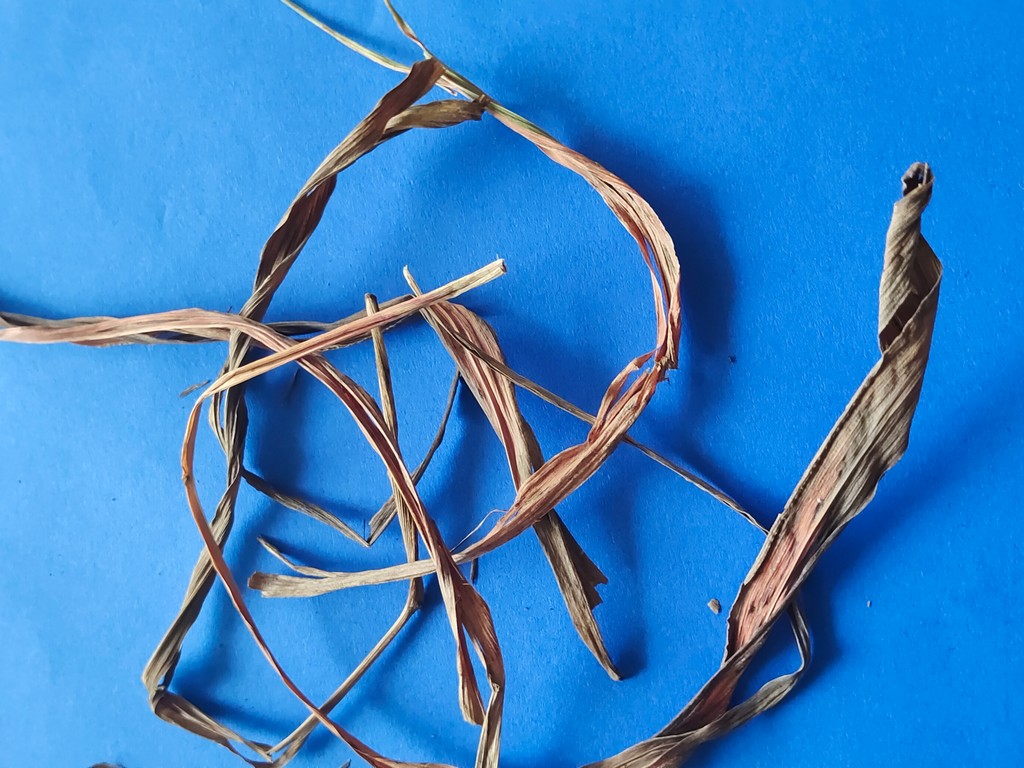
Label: Dried